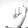
ASL letter: S